Perth

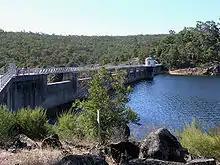
Mundaring Weir

Industrial estates such as Kwinana, Welshpool and Kewdale were post-war additions contributing to the growth of manufacturing south of the river. The establishment of the Kwinana industrial area was supported by standardisation of the east–west rail gauge linking Perth with eastern Australia. Since the 1950s the area has been dominated by heavy industry, including an oil refinery, steel-rolling mill with a blast furnace, alumina refinery, power station and a nickel refinery. Another development, also linked with rail standardisation, was in 1968 when the Kewdale Freight Terminal was developed adjacent to the Welshpool industrial area, replacing the former Perth railway yards.